Stephanie Strickland

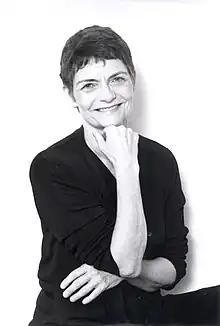
photo by Star Black

Stephanie Strickland (born February 22, 1942) is a poet living in New York City. She has published ten volumes of print poetry and co-authored twelve digital poems. Her files and papers are being collected by the David M. Rubenstein Rare Book And Manuscript Library at Duke University.